Elżbieta Nowak

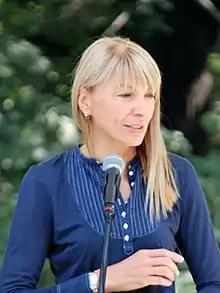
Elżbieta Nowak, former basketball player from Poland, European champion

Elżbieta Nowak (born 2 September 1972) is a Polish former basketball player who competed in the 2000 Summer Olympics.